Mantle plume

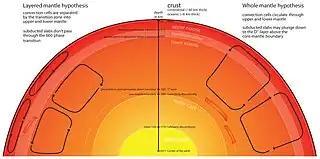
An illustration of competing models of crustal recycling and the fate of subducted slabs. The plume hypothesis invokes deep subduction (right), while the plate hypothesis focuses on shallow subduction (left).

The dissatisfaction with the state of the evidence for mantle plumes and the proliferation of ad hoc hypotheses drove a number of geologists, led by Don L. Anderson, Gillian Foulger, and Warren B. Hamilton, to propose a broad alternative based on shallow processes in the upper mantle and above, with an emphasis on plate tectonics as the driving force of magmatism.